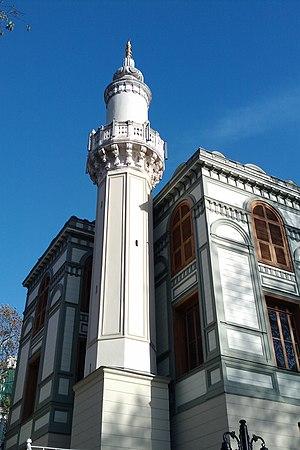
Ertuğrul ou Ertuğrul Gâzi « le Victorieux » est un ancêtre de la dynastie ottomane qui serait né en 1191 à Ahlat et mort à Söğüt vers 1281.